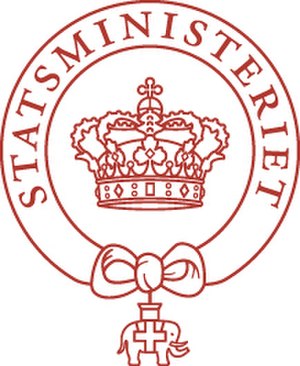
Statsministeriet
Statsministeriets logo
Statsministeriet er statsministerens sekretariat og bistår statsministeren med ledelsen af regeringsarbejdet.